Derwent, Derbyshire

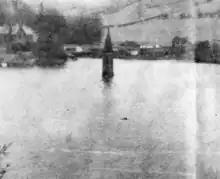
The church tower of Derwent slowly disappearing below the water as the reservoir was filled in 1946

All buildings in the village had been demolished by autumn 1943, and the impounded waters of the reservoir began to rise by the end of 1944.